I Married a Woman

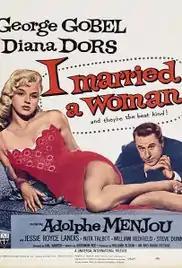
Film poster

I Married a Woman is a 1958 American comedy film made in 1956, directed by Hal Kanter, written by Goodman Ace, and starring George Gobel, Diana Dors, and Adolphe Menjou. The picture was produced by Gobel's company, Gomalco Productions. "I Married a Woman" also features John Wayne in a cameo role as himself. It was filmed in RKO-Scope and black and white except for one of Wayne's two scenes, which was shot in Technicolor. The film's original title was "So There You Are." The film was a box-office disappointment, which hurt the careers of Dors and Gobel.